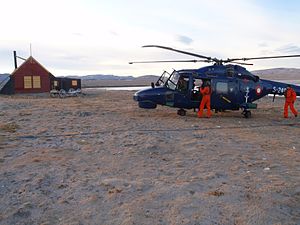
Sirius-patruljen
Helikopter benyttes til opfyldning af depoter, så hytten er klar til vinterens patruljer.
Slædehytte der benyttes af Sirius patruljen om vinteren. Her under opfyldning af depoter med helikopter.
Sirius-patruljen er Danmarks militære tilstedeværelse i den ubeboede Grønlands Nationalpark, der dækker hele Nordøstgrønland.